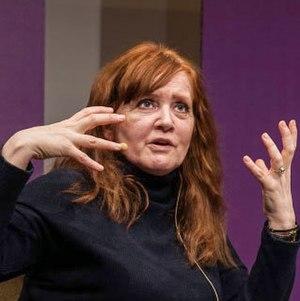
Le prix Médicis étranger est décerné chaque année depuis 1970 par le jury du prix Médicis à un roman étranger paru en traduction française dans l'année.